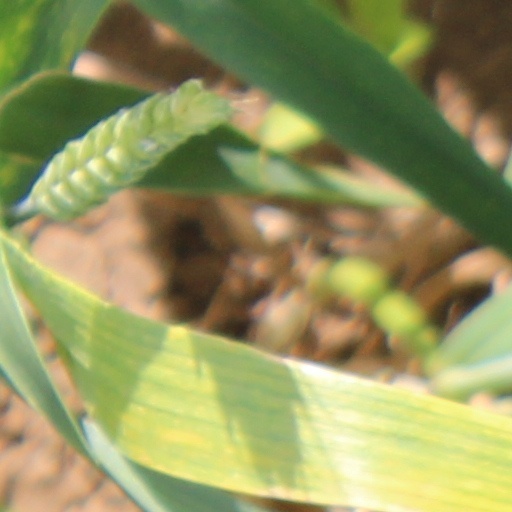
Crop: wheat